Demon

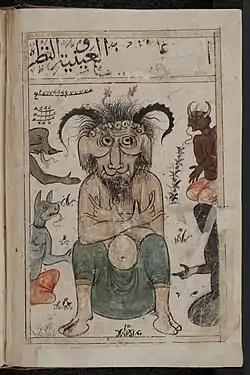
Devils depicted in the Book of Wonders, a late 14th-century Arabic manuscript

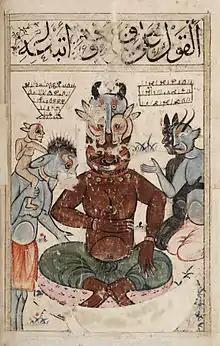
Zawba'a or Zoba'ah, the demon-king of Friday depicted in the "Book of Wonders".

In Islamic beliefs, demons are roughly of two types: Jinn and devils ( or ). The jinn derive from pre-Islamic Arabian beliefs, although their exact origin is unclear. The presence of jinn in pre-Islamic Arabian beliefs is not only testified by the Quran, but also by pre-Islamic literature in the seventh century. The (devils or satans) on the other hand, appear in stories bearing similarities with Judeo-Christian tradition.